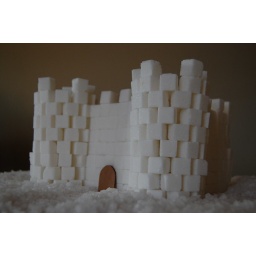
1.23.10 sweet castle in a salty field